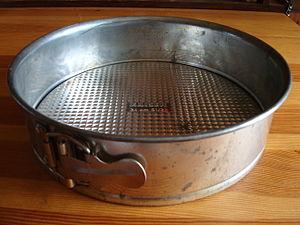
Moule à manqué en métal, avec dispositif de serrage et fond amovible
Le moule à manqué est un moule à bord haut. On l'utilise pour les génoises, les biscuits ou la tarte Tatin. Il en existe de plusieurs formes : rond, ovale, à bords lisses ou cannelés.